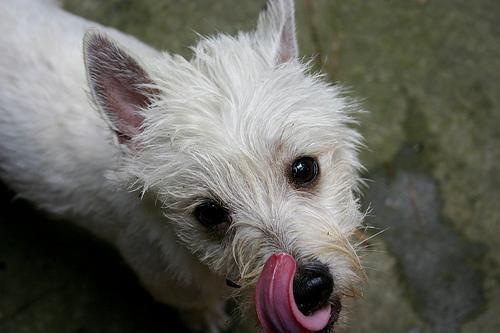
West_Highland_white_terrier